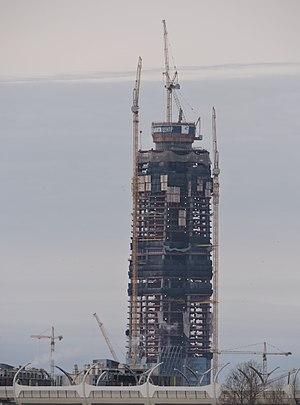
Lakhta Center est le nom de l'ensemble public administratif, édifié dans le district de Primorsky de Saint-Pétersbourg, dont l’objet clé sera le siège social du groupe Gazprom. L'ensemble inclut un gratte-ciel et un immeuble multifonctionnel, séparé par un atrium en blocs Nord et Sud. La superficie totale des immeubles sera de 40 hectares. Cet édifice est actuellement le plus haut gratte-ciel de Russie et d'Europe. La décoration intérieure et l'aménagement du territoire sont en cours et l'autorisation de mise en service est obtenue. La date d'ouverture du complexe sera déterminée après l'achèvement des travaux de finition et d'embellissement. L'aménagement des quais devrait être achevé fin 2020.